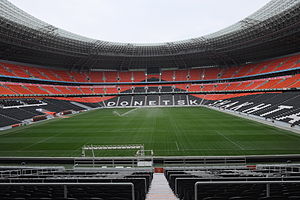
Donbass Arena
Donbass Arena er et stadion i Donetsk i Ukraine.